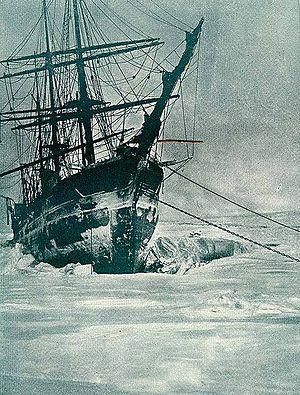
La Baie Teplitz est une baie de l'île Rudolf dans l'Archipel François-Joseph.
L'expédition arctique Ziegler, aussi connue comme expédition Anthony Fiala est une tentative pour atteindre le Pôle Nord.
L'île Prince Rudolf est une île de l'archipel François-Joseph.